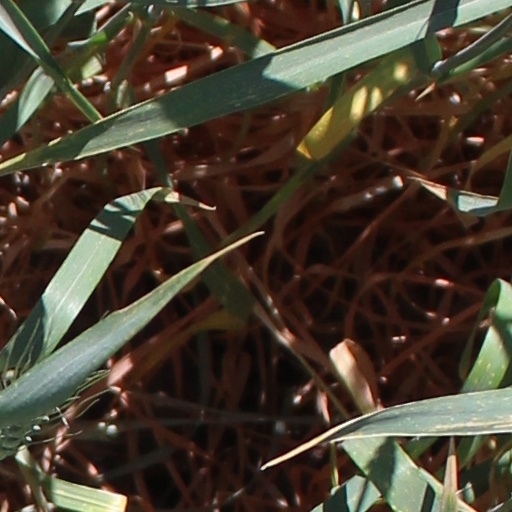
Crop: wheat